Palmi, Calabria

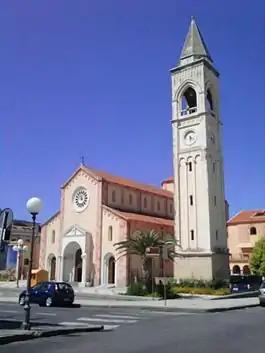
The Palmi Cathedral.

Almost all of the architecture in Palmi is of the 20th century, since the 1908 Messina earthquake destroyed the city completely. Of past centuries has remained the Watchtower (1565), the Church of the Crucifix (17th century), the Church of the Our Lady of the Help (1788) and the Temple of Saint Fantino (4th century), the oldest place of worship in Calabria which were crypt houses the remains of the saint. The other architectures have been so altered or rebuilt after 1908. The main one is the Cathedral of Saint Nicholas (1932), in Romanesque style, with near Civic Tower (1956). In front of the religious complex there is a communal palace, called Palazzo San Nicola (1932), and subsequently there is a park that houses the War Memorial of the First World War (produced by Michele Guerrisi). Nearby is the mausoleum of Francesco Cilea (1962), in which are the remains of the local artist. Of particular interest to the artistic and historical heritage is the shrine of Our Lady of Mount Carmel, in Baroque style, bound to its high value.